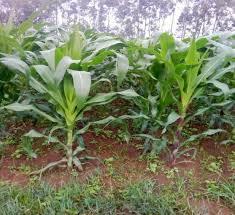
Huku ni shambani, kuna mimea ambayo imepandwa ya aina ya mahindi. Mimea hio inaonekana imemea vizuri na inarangi nzuri. Kando mwa shambani kuna miti iliyo pandwa kwenye ua.